The Wall (SoHo)

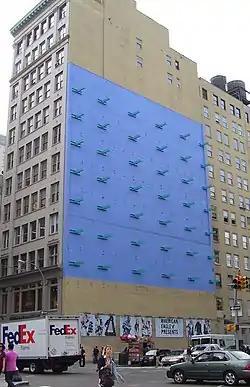
"The Wall", also known as "The Gateway to Soho"

The Wall, also known as The Gateway to Soho, is a piece of minimalist art that was constructed in the SoHo neighborhood of Manhattan, New York City. It was part of the building that stands at 599 Broadway until 2002 when the New York City Landmarks Preservation Commission (LPC) gave the owners permission to take it down so the interior wall could be repaired. The artwork has since been re-installed.